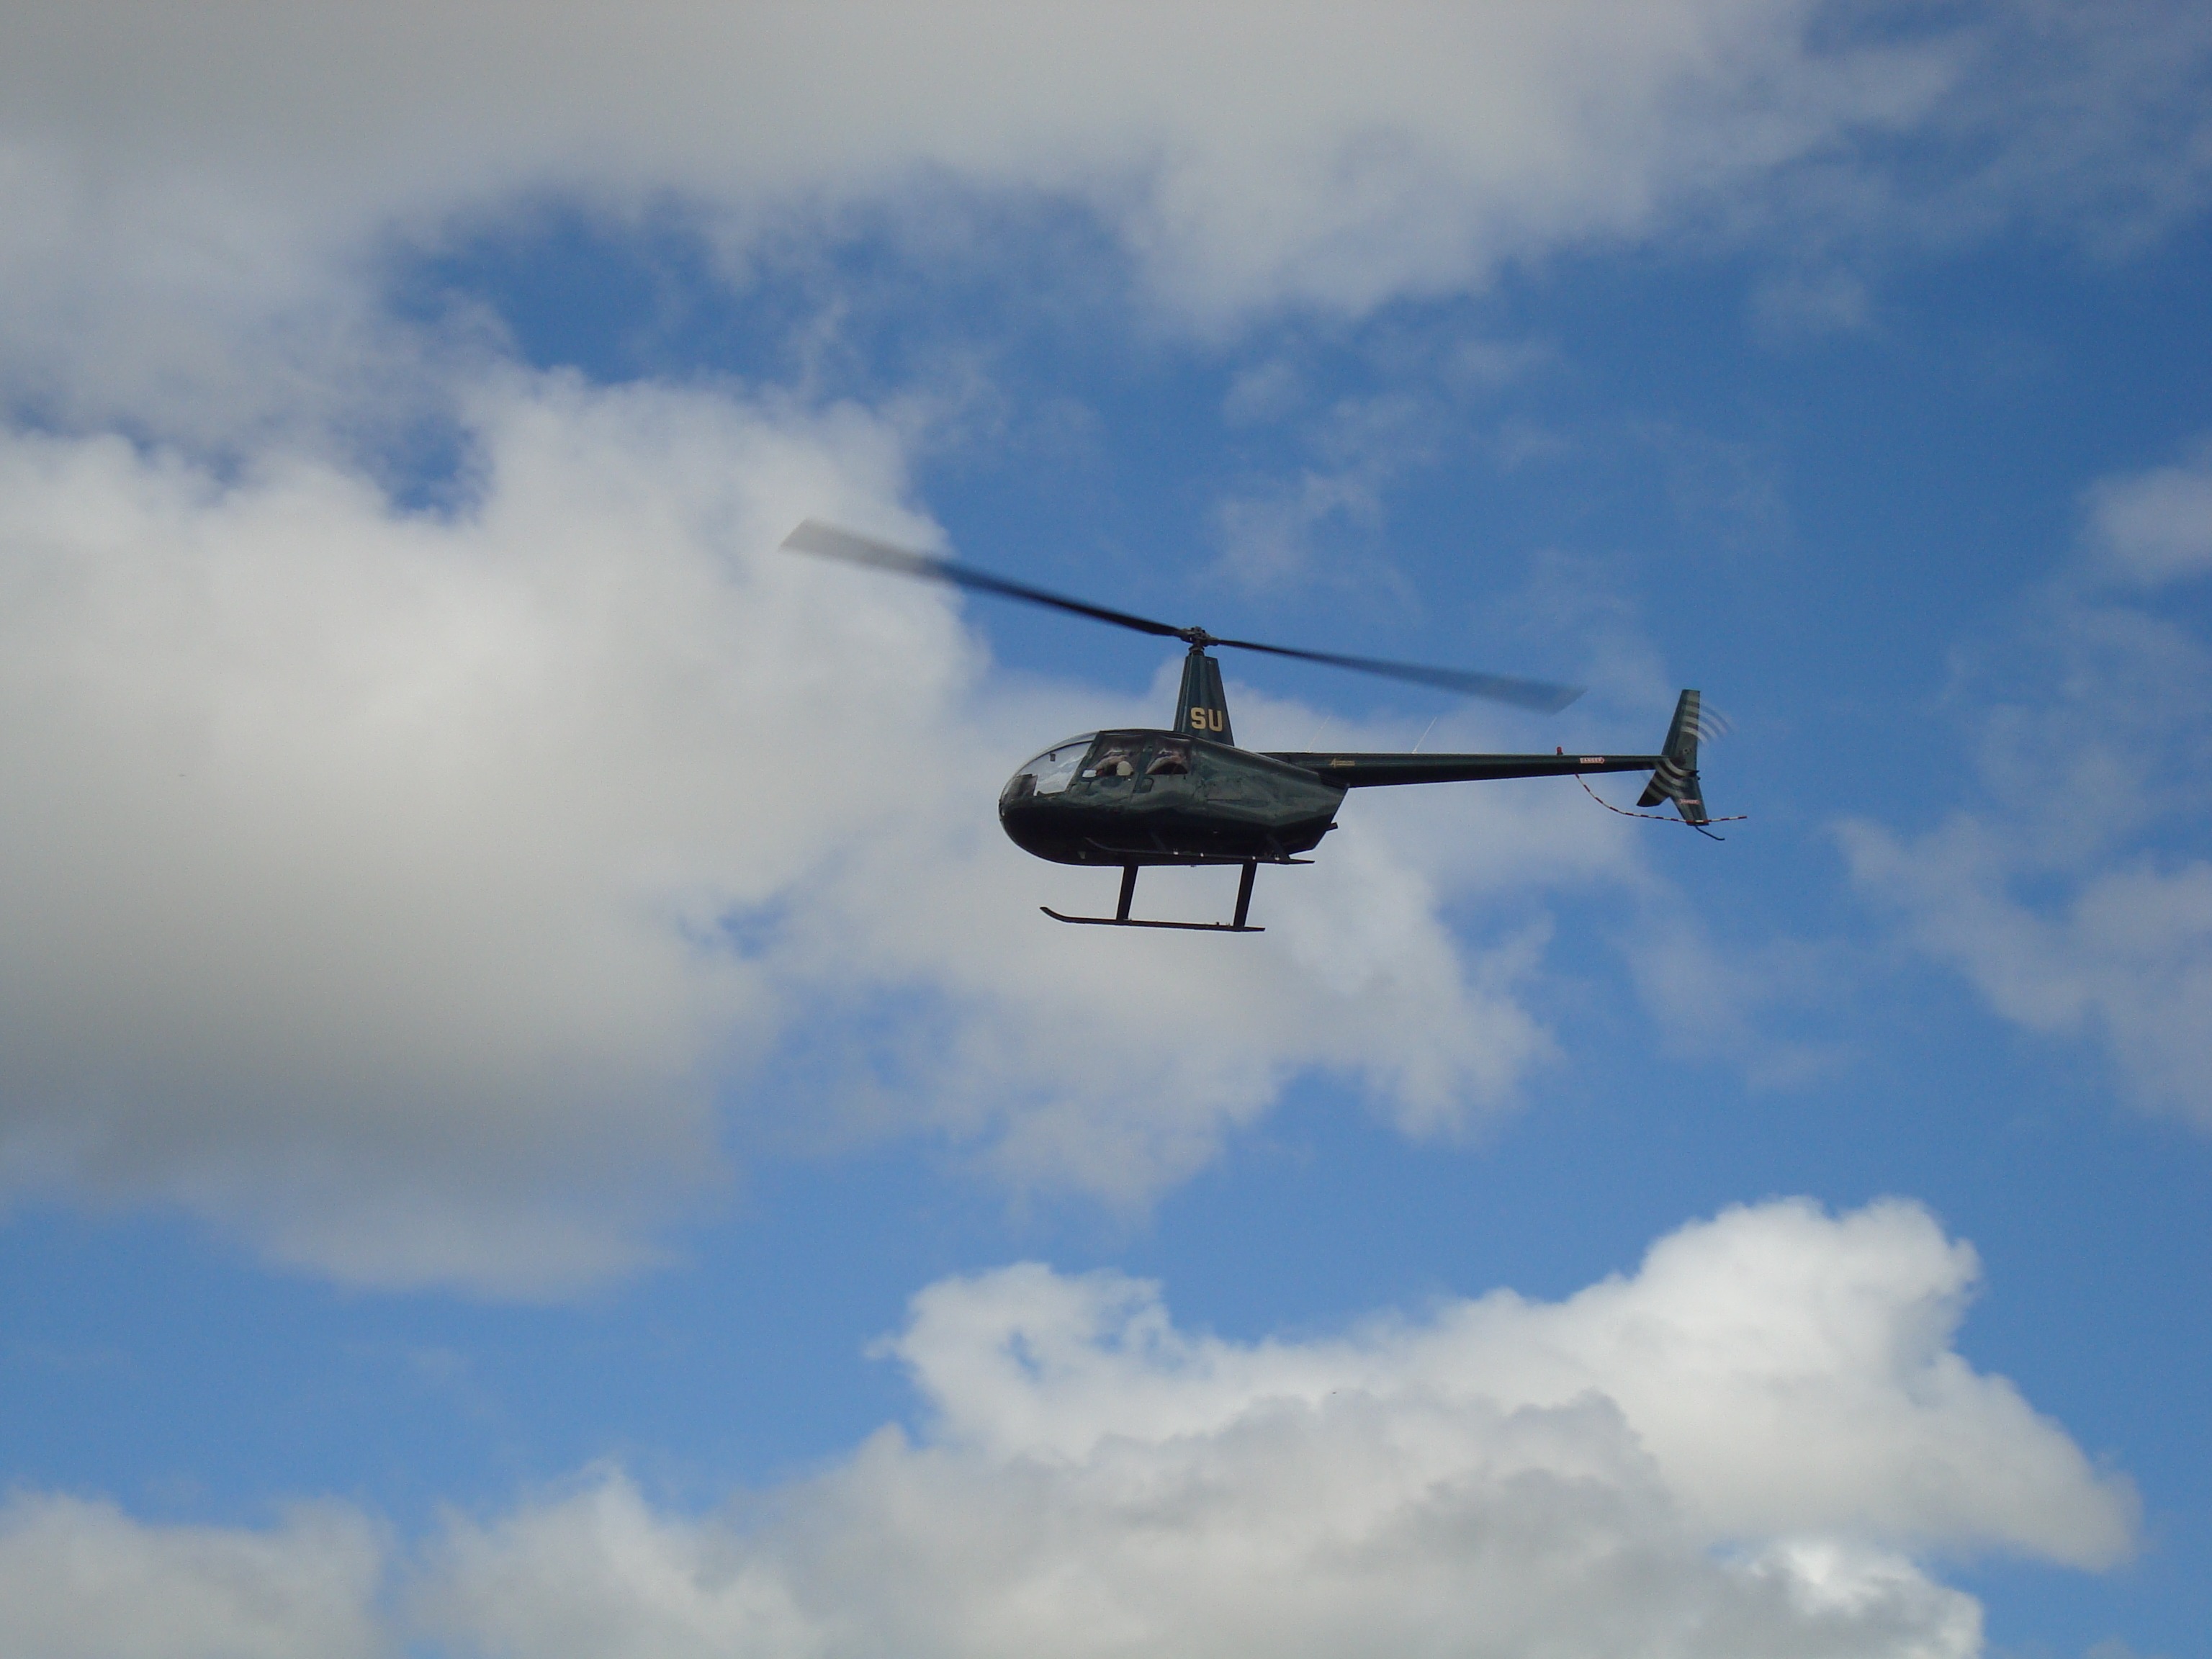
wing, sky, airplane, aircraft, transportation, vehicle, airline, aviation, flight, helicopter, chopper, hovering, takeoff, rotorcraft, air force, air travel, atmosphere of earth, helicopter rotor, military helicopter